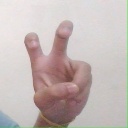
अक्षर: ई